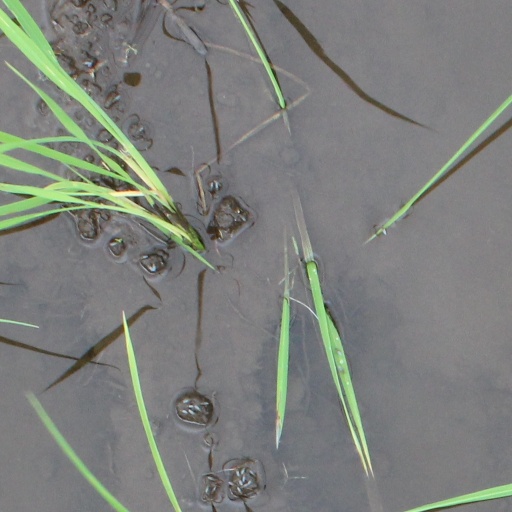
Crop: rice